Cherub

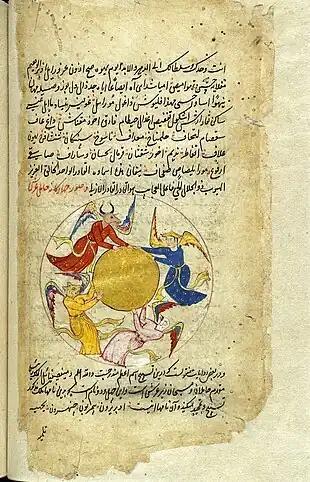
The four supporters (angels) of the celestial throne in Islamic arts

They were further described throughout the Old Testament, especially in the Book of Chronicles and Ezekiel respectively: